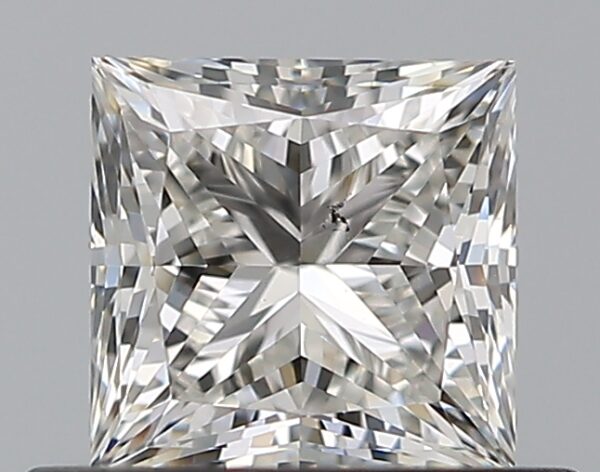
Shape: princess
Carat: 0.59
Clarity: SI1
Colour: G
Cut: EX
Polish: EX
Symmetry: EX
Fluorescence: N
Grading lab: GIA
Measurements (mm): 4.52 x 4.42 x 3.26